College of the Holy Spirit Manila

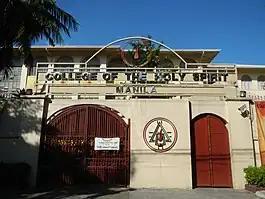
Facade along Mendiola Street

The foundation of the College of the Holy Spirit Manila was through a mistaken response to an anonymous letter with a five-dollar bill. The SSpS sisters in Tayum of the province of Abra, Philippines thought it was from then Manila Archbishop Jeremias Harty, and thus sent a letter of gratitude to the Archbishop. The prelate responded that it was not from him but, pleased with the sisters, he invited them to start a free school for the poor street children of Manila. During the period, Archbishop Harty was calling religious orders to establish Catholic schools in Manila to preempt the spread of Protestantism in his archdiocese. Finally, after a year of stay in Tayum, Abra, the pioneer Sisters moved to No. 663 Legarda Street in Manila to establish the Holy Ghost School on June 17, 1913, as a response to the invitation of the Archbishop.